Chapel of St Anne, Fort St Angelo

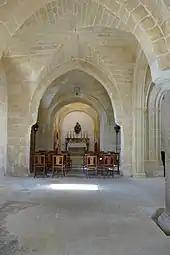
The chapel's interior in 2019

The Order of St John took control of the "Castrum Maris" after Malta came under their rule in 1530, and the castle was gradually converted into a fortress known as Fort St Angelo. Grand Master Philippe Villiers de L'Isle-Adam enlarged the chapel in 1532 and converted it for his own personal use. It was also used to house the Order's repository of relics. It remained a private chapel for subsequent Hospitaller Grand Masters until the Order moved its base to Valletta in 1571.